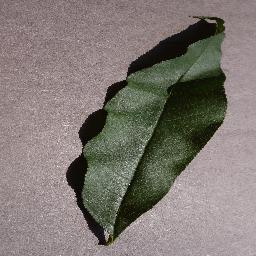
Label: Peach___healthy